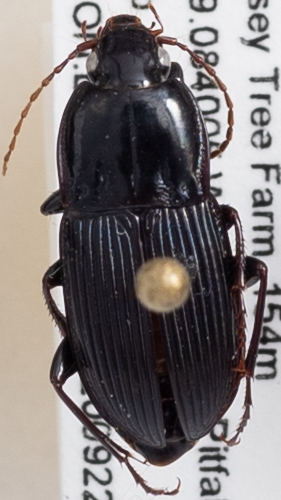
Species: Pterostichus permundus
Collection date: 2020-09-22
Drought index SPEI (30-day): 0.646
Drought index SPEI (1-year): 0.376
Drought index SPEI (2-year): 1.106